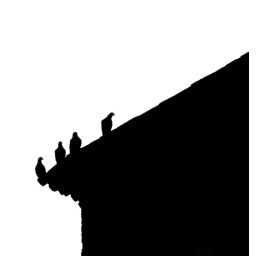
a variation of the last post in black &amp;amp; white :-)